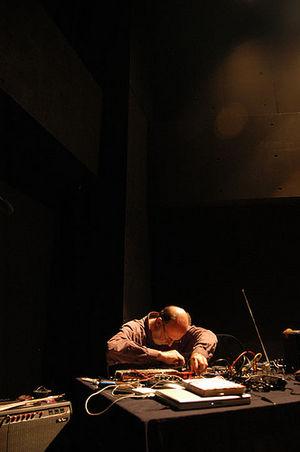
Keith Rowe, est un musicien britannique d'improvisation libre par le biais de guitare préparée et peintre.